Fantasy Island (British amusement park)

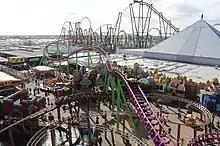
Fantasy Island in 2020

Fantasy Island is a resort theme park located in Ingoldmells on the east coast of Lincolnshire.